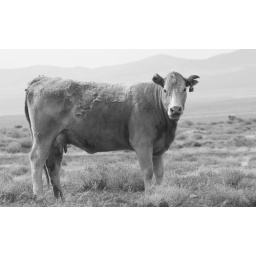
A huge black and white cow in the Nevada Desert.